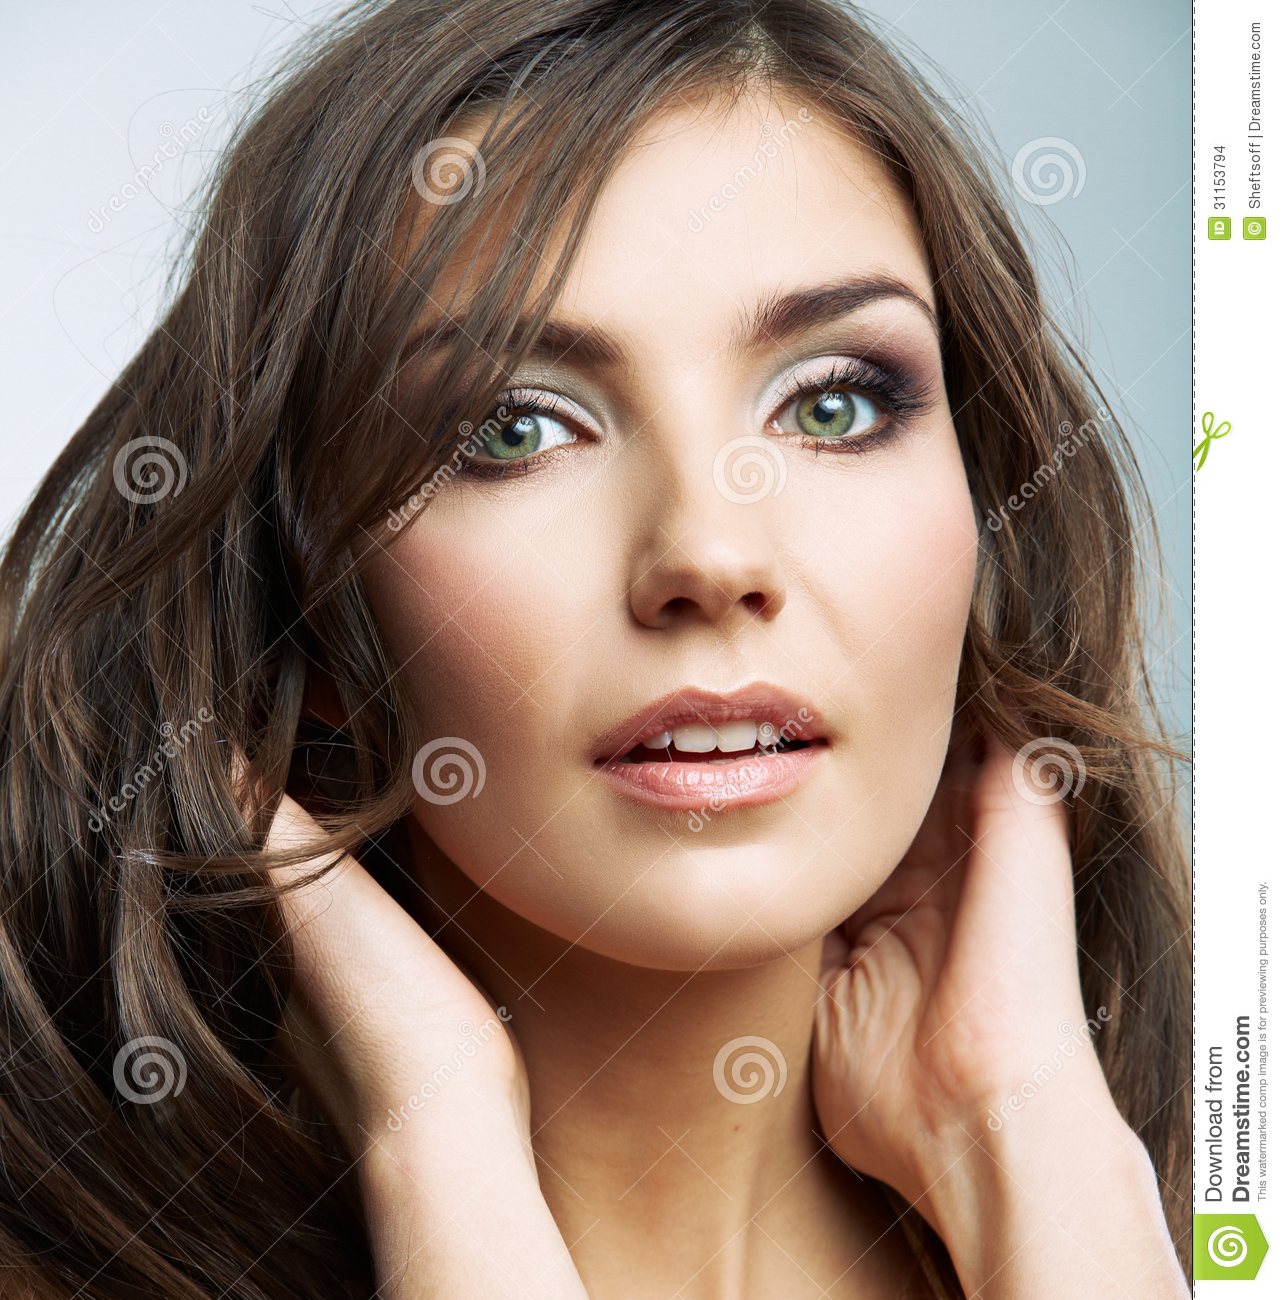
Gender: women